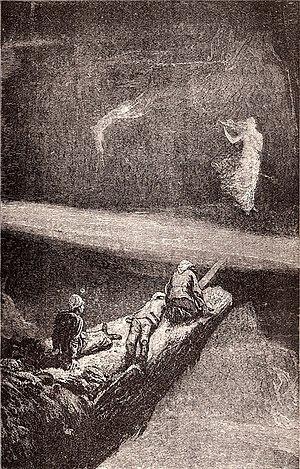
Elle est un roman d'aventures de l'écrivain britannique Henry Rider Haggard paru en feuilleton dans le magazine The Graphic d'octobre 1886 à janvier 1887. En France, il a été publié pour la première fois en 1920.